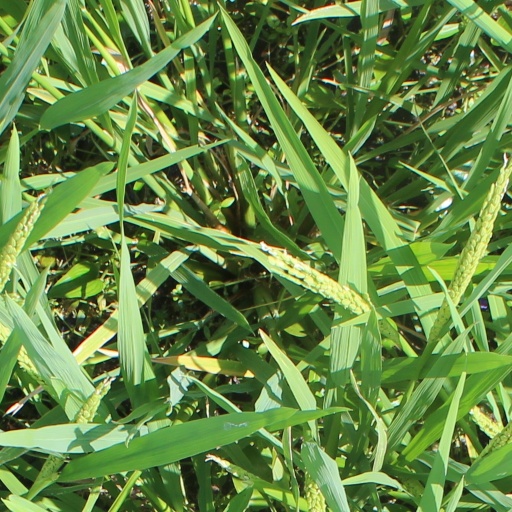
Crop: rice